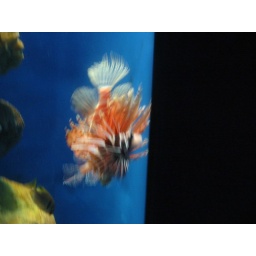
fish in the bowl is lucky